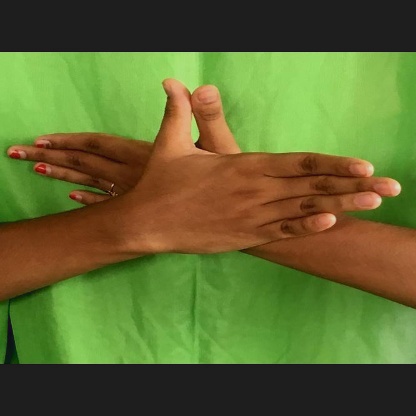
Mudra: Garuda